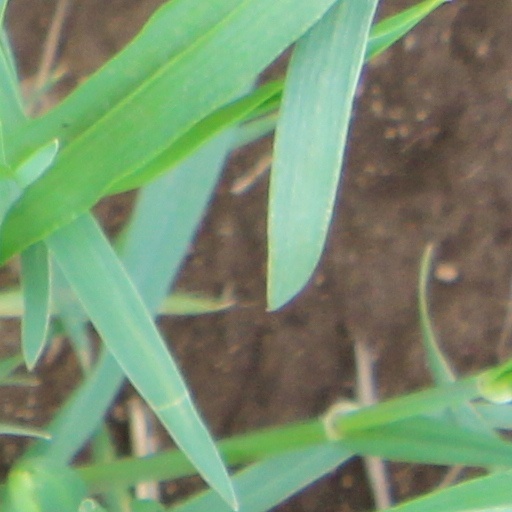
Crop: wheat